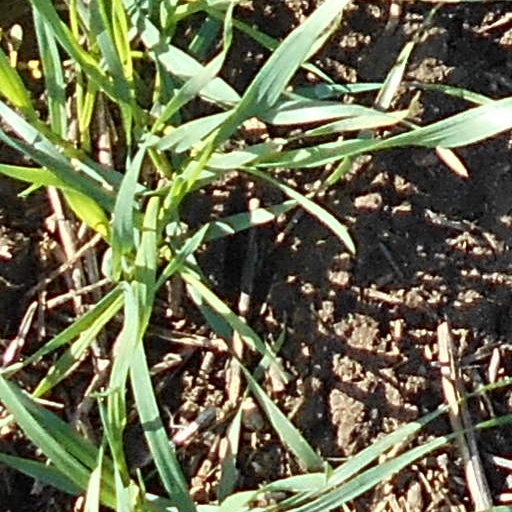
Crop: wheat